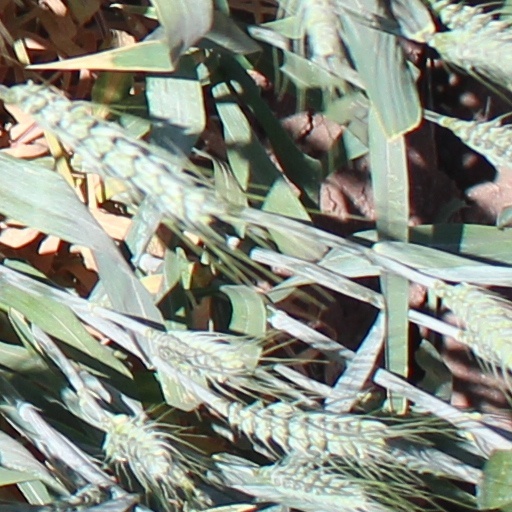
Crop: wheat